Mosaic effect

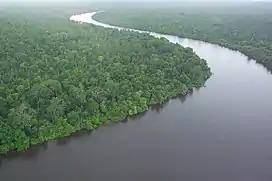
The Borneo peat swamp forests in Indonesia were studied in the context of aggregate-mosaic to research deforestation.

The mosaic effect, also called the "mosaic theory", is the concept that aggregating multiple data sources can reveal sensitive or classified information that individual elements would not disclose. It originated in U.S. intelligence and national security law, where analysts warned that publicly available or unclassified fragments could, when combined, compromise operational secrecy or enable the identification of protected subjects. The concept has since shaped classification policy, especially through judicial deference in Freedom of Information Act (FOIA) cases and executive orders authorizing the withholding of information based on its cumulative impact.